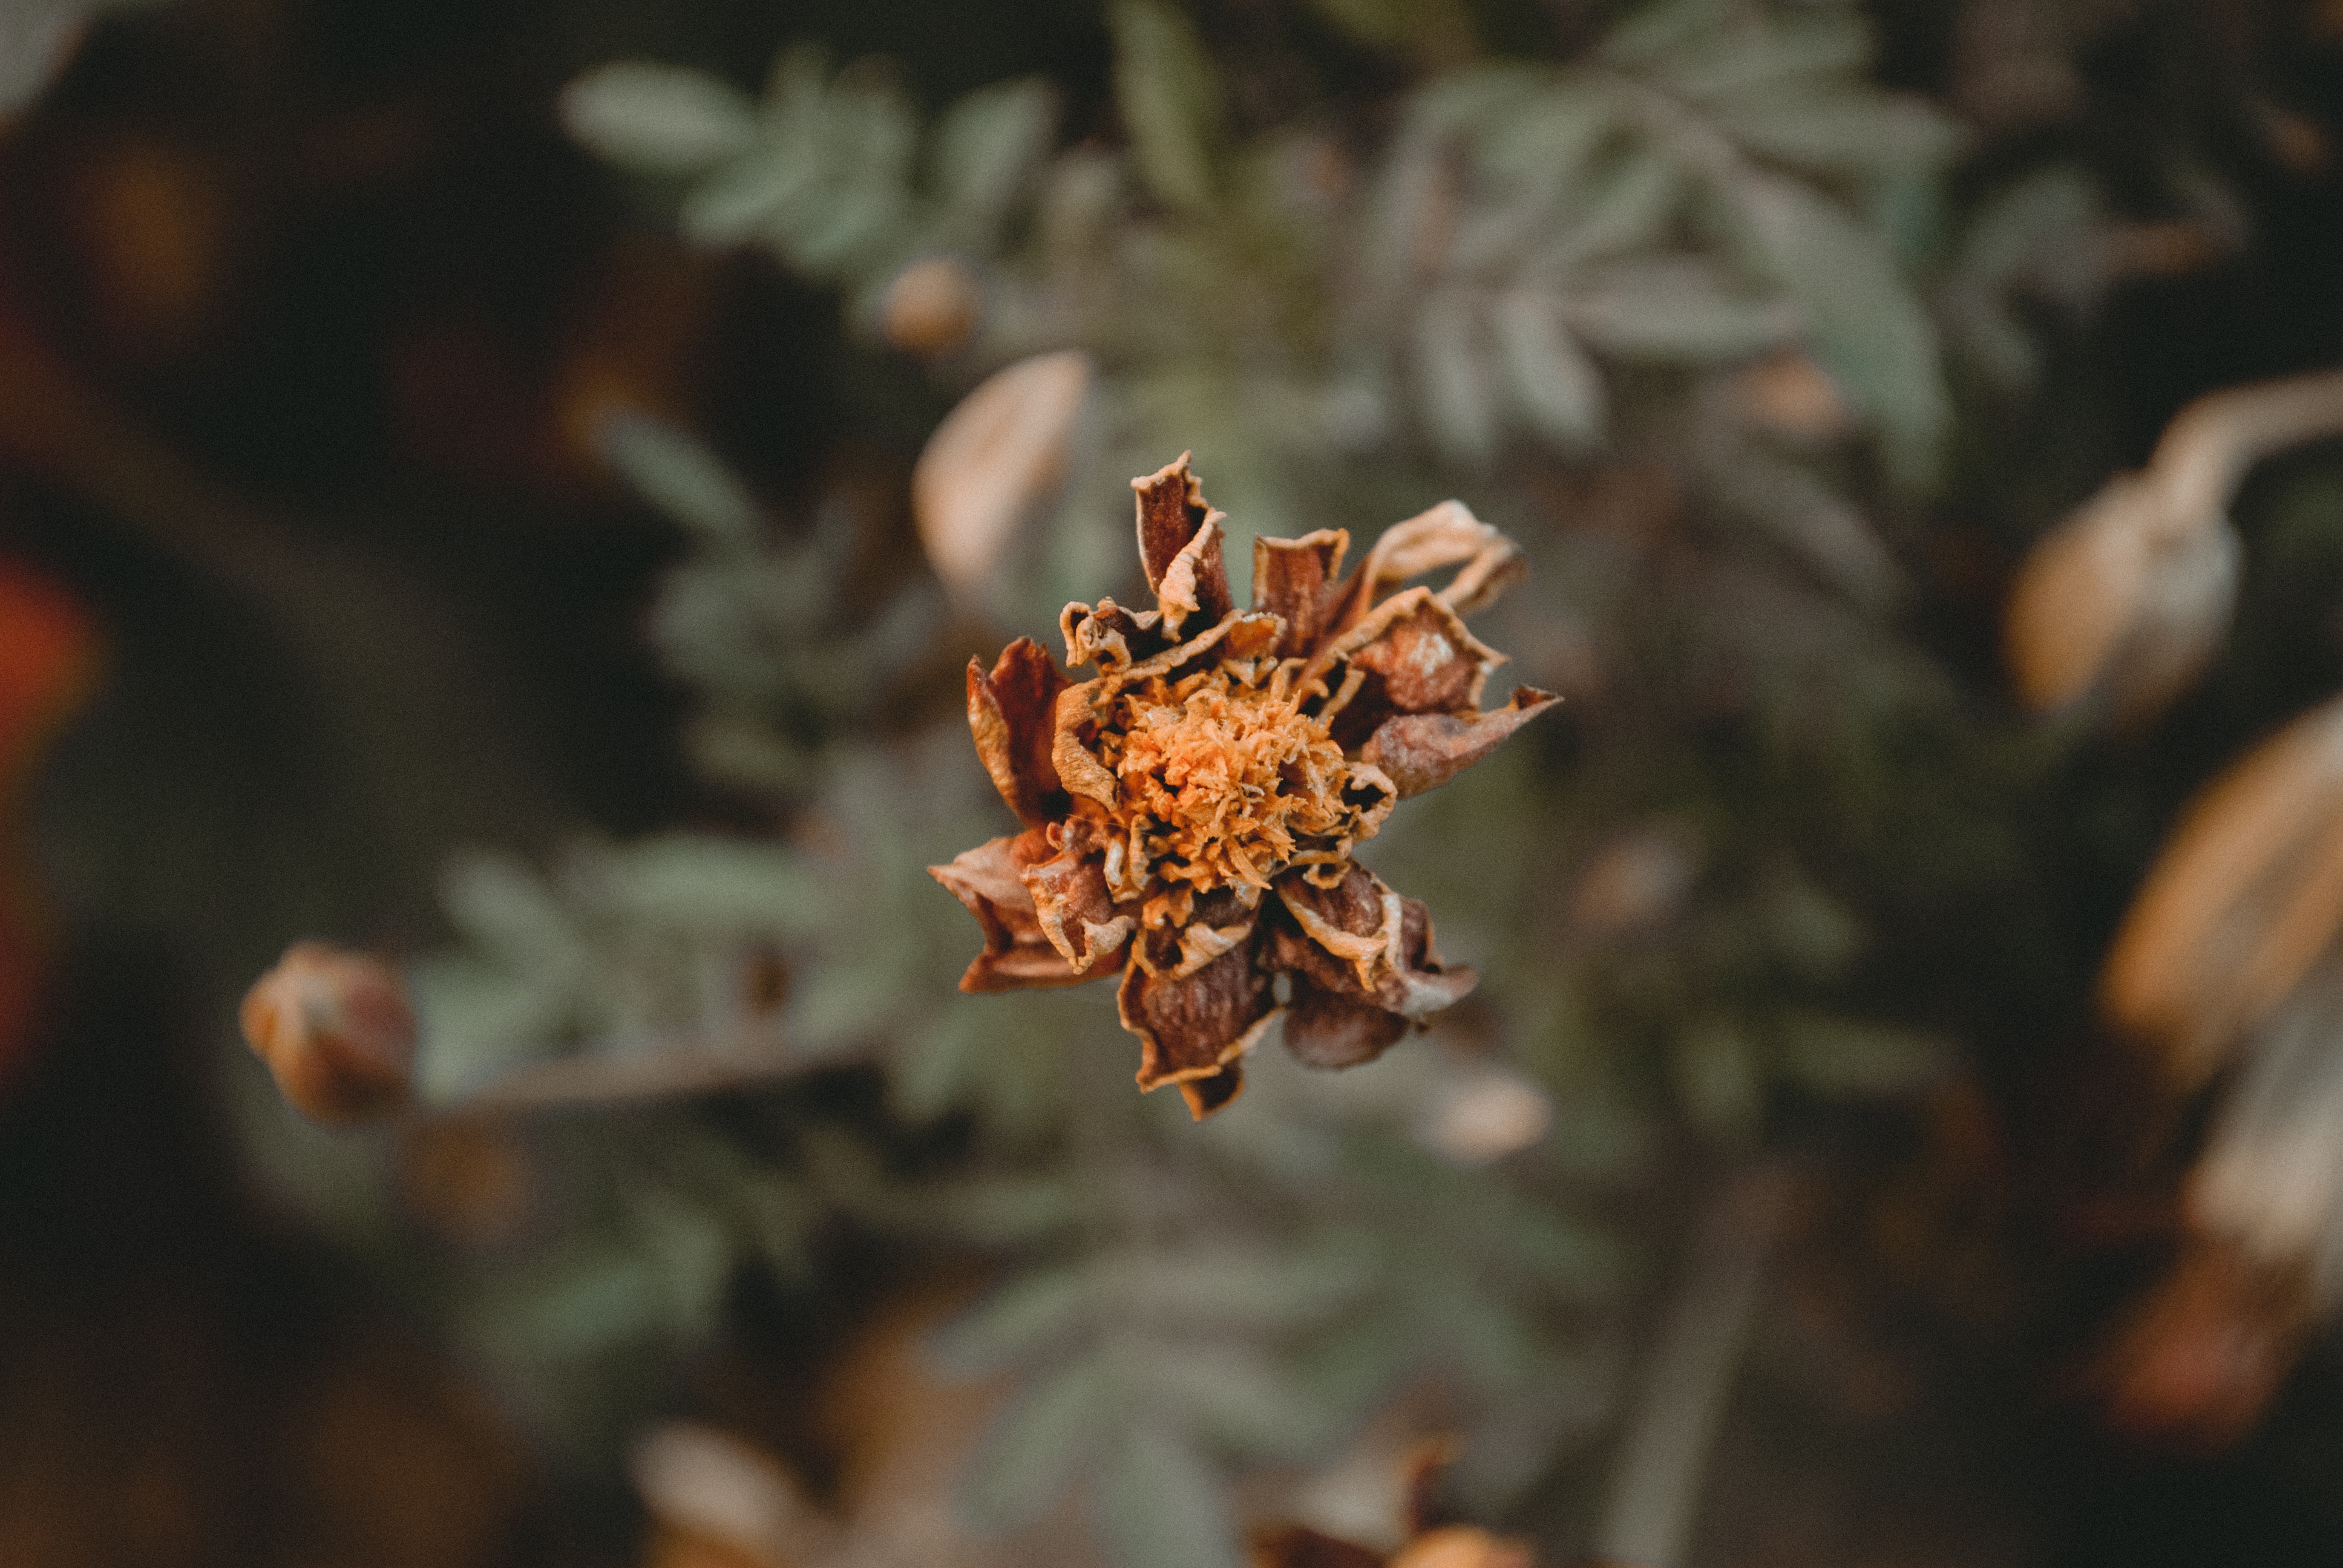
plant, close up, leaf, flower, tree, winter, macro photography, wildflower